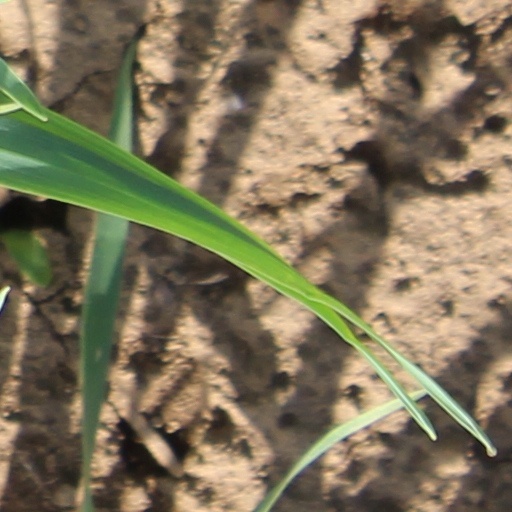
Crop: wheat